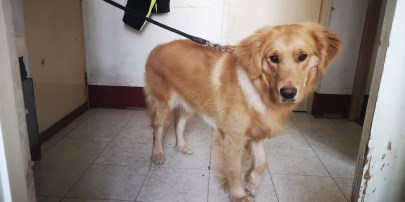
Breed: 5355-n000126-golden_retriever